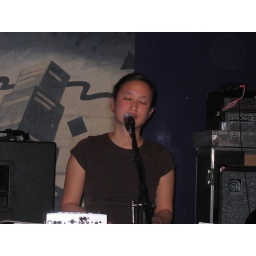
Lali Puna rocks the house in Cambridge